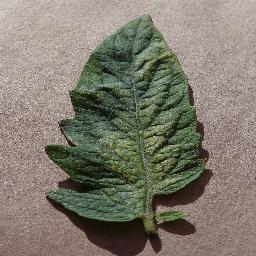
Label: Tomato___Spider_mites Two-spotted_spider_mite